Nisan Bak

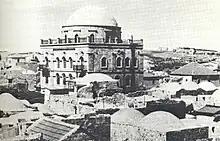
Tiferet Yisrael Synagogue, also known as the Beit Knesset Nisan Bak, c. 1940

Nisan Bak was born in Berdichev as the only son of Rabbi Yisrael Bak, a Sadigura Hasid. The family immigrated to Ottoman Syria in 1831.